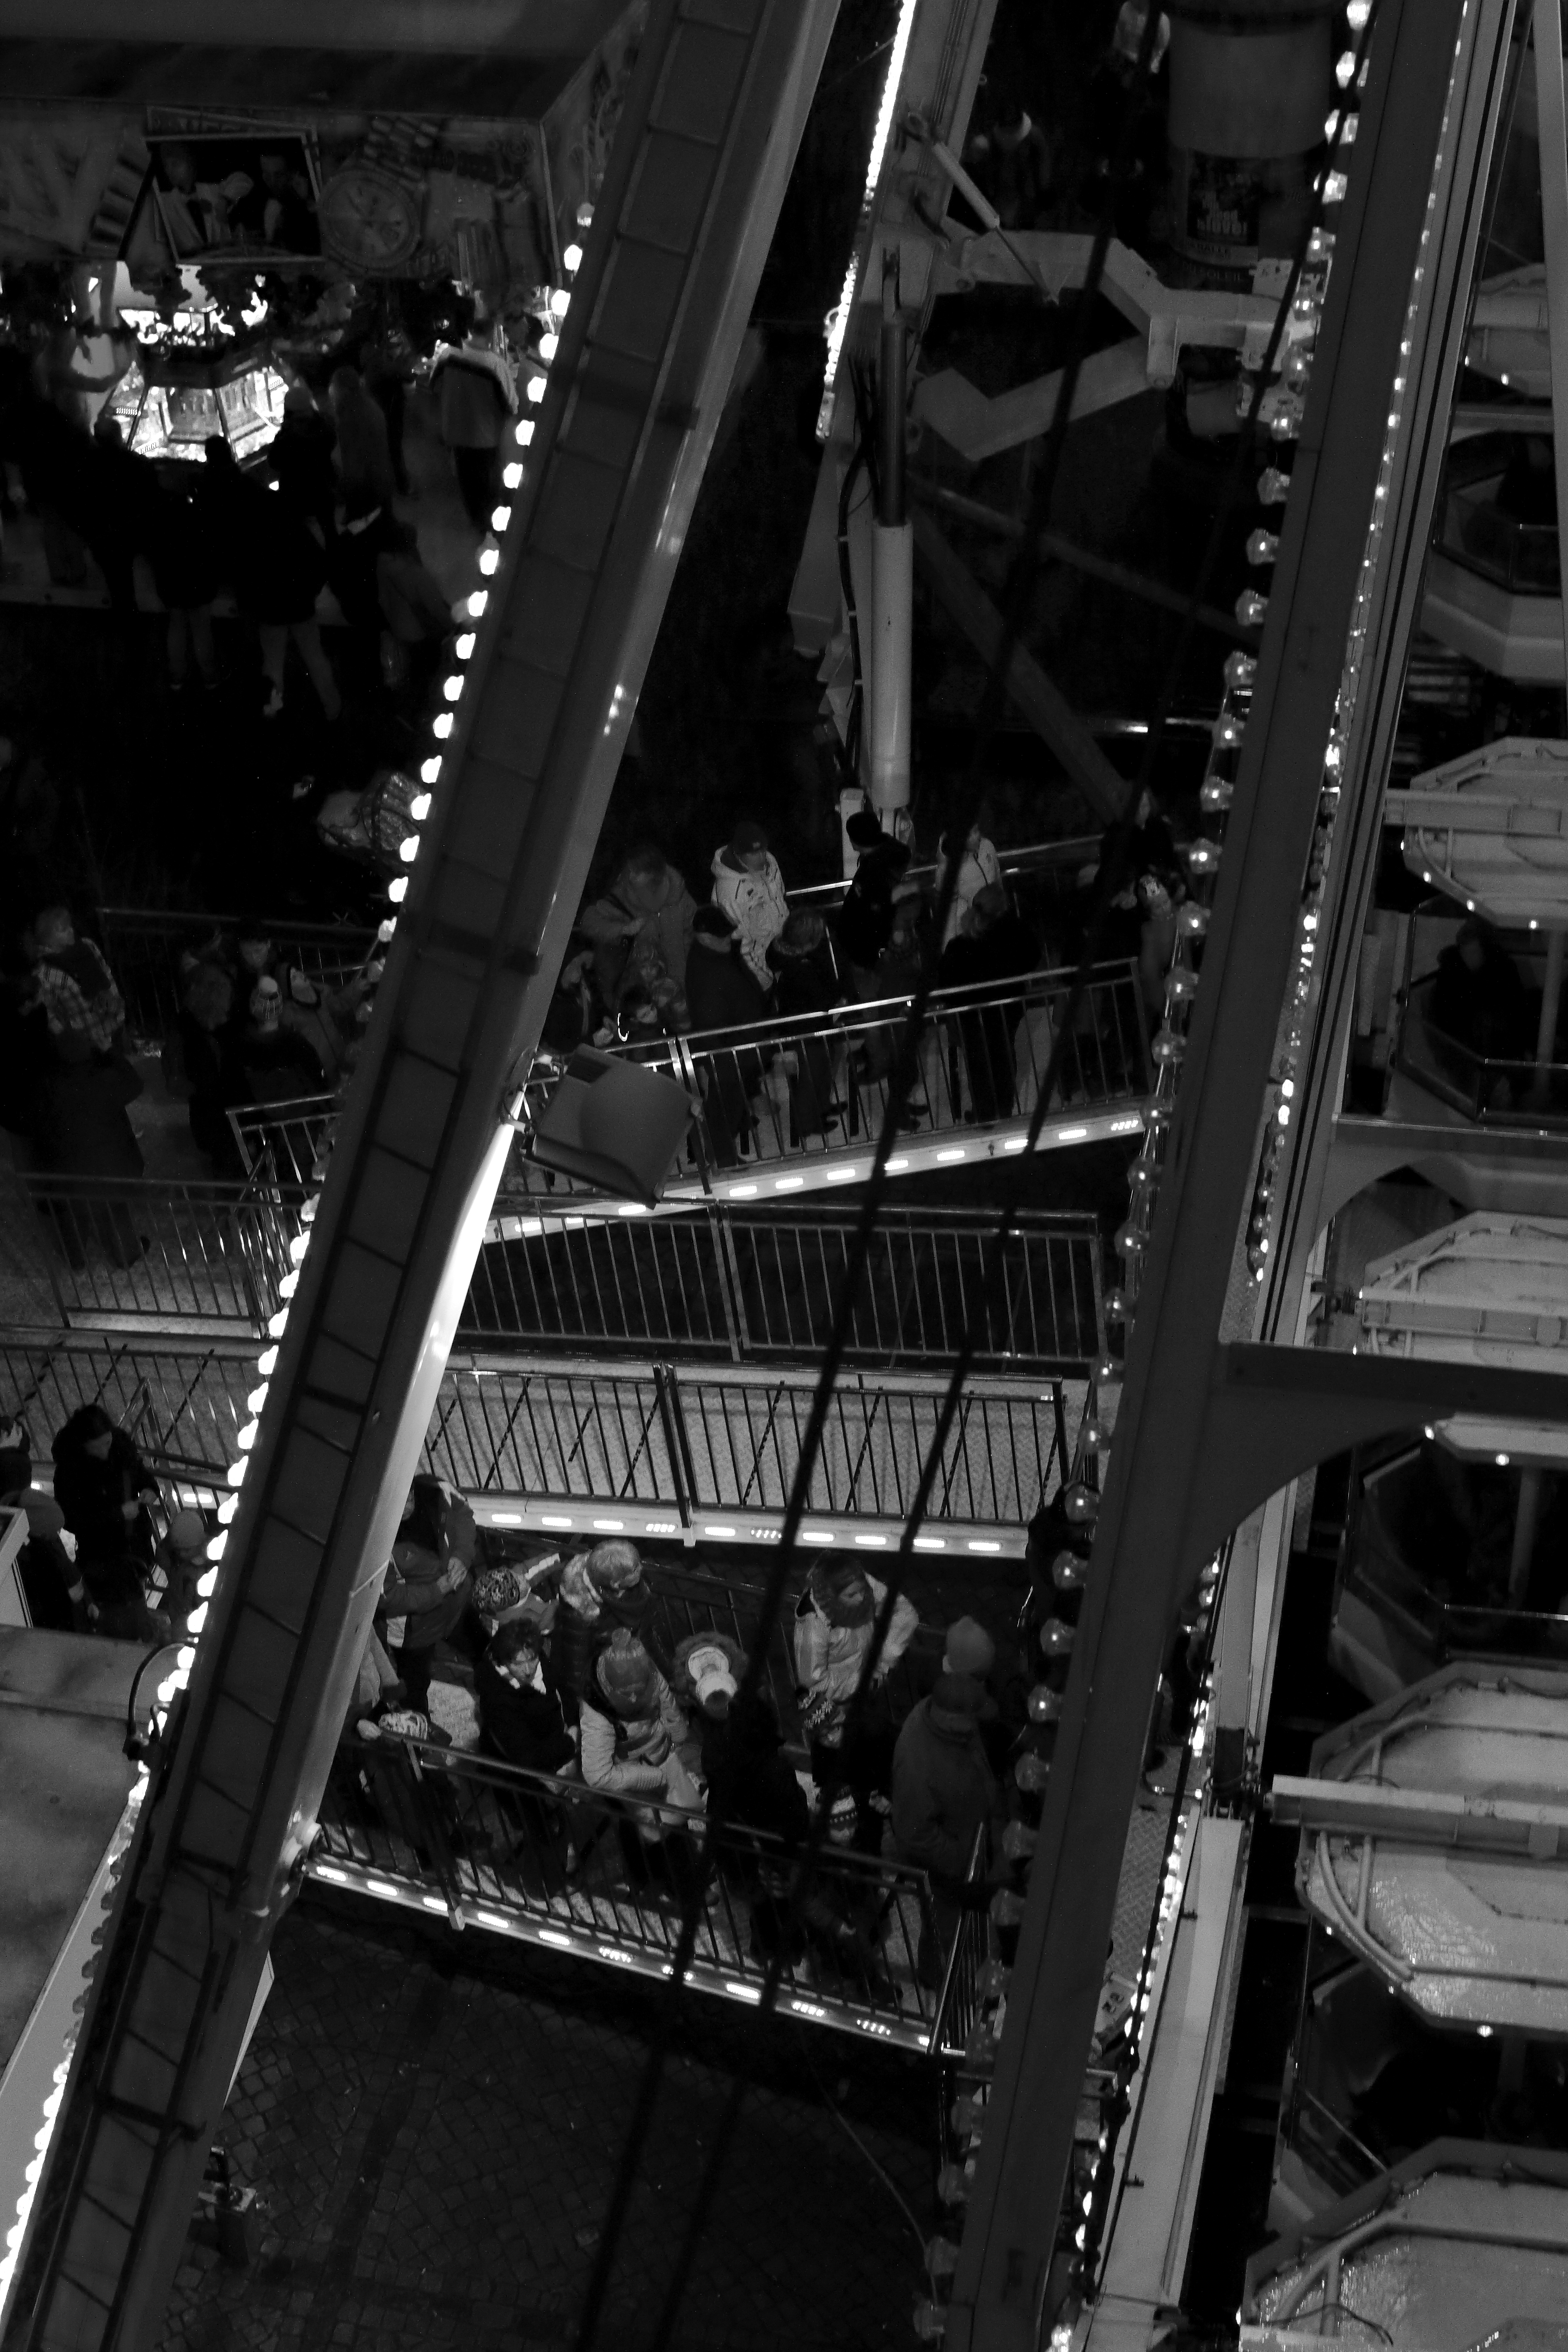
light, black and white, white, night, photography, darkness, black, monochrome, christmas, bw, blackandwhite, blackwhite, symmetry, germany, deutschland, alemania, allemagne, sw, schwarzweiss, schwarzweis, xmas, shape, christmastree, fair, weihnachten, germania, schwarzweissfotografie, schwarzweisfotografie, weihnachtsbaum, halle, hallesaale, saxonyanhalt, sachsenanhalt, weihnachtsmarkt, christmasfair, xmasfair, monochrome photography, film noir